Peter Mutharika

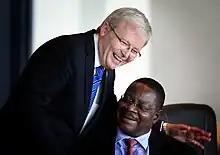
Mutharika with Australian Foreign Minister Kevin Rudd

He is the President of DPP in Malawi. In May 2009, he was elected to the Malawian Parliament, and he was subsequently appointed by his brother Bingu wa Mutharika to the Malawi Cabinet as Minister of Justice and Constitutional Affairs. He then became Minister of Education, Science and Technology and as of 8 September 2011 he was the Minister of Foreign Affairs in the new "war cabinet".